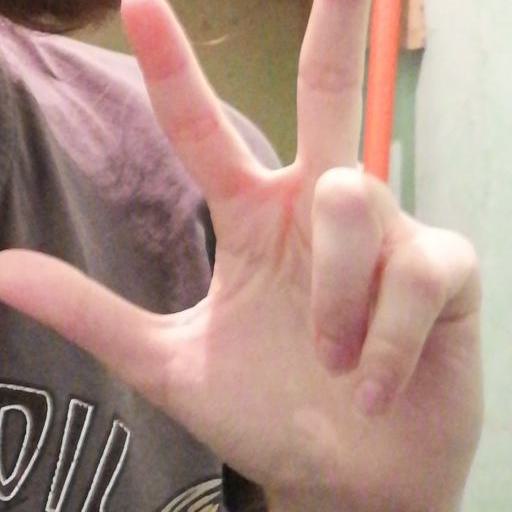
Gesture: three2